Charles-Louis Corbet

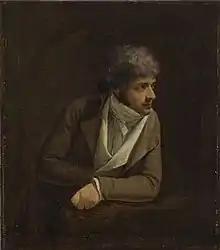
Portrait by Louis-Léopold Boilly, c. 1800

Charles-Louis Corbet (January 1758 – 10 December 1808) was a French sculptor. He is known for a bust that he made of Napoleon and a statue of a French Dragoon on the Arc de Triomphe du Carrousel.